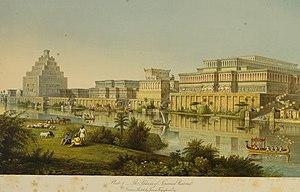
880-841 av. J.-C. : règne de Ben-Hadad Iᵉʳ, roi d'Aram-Damas.